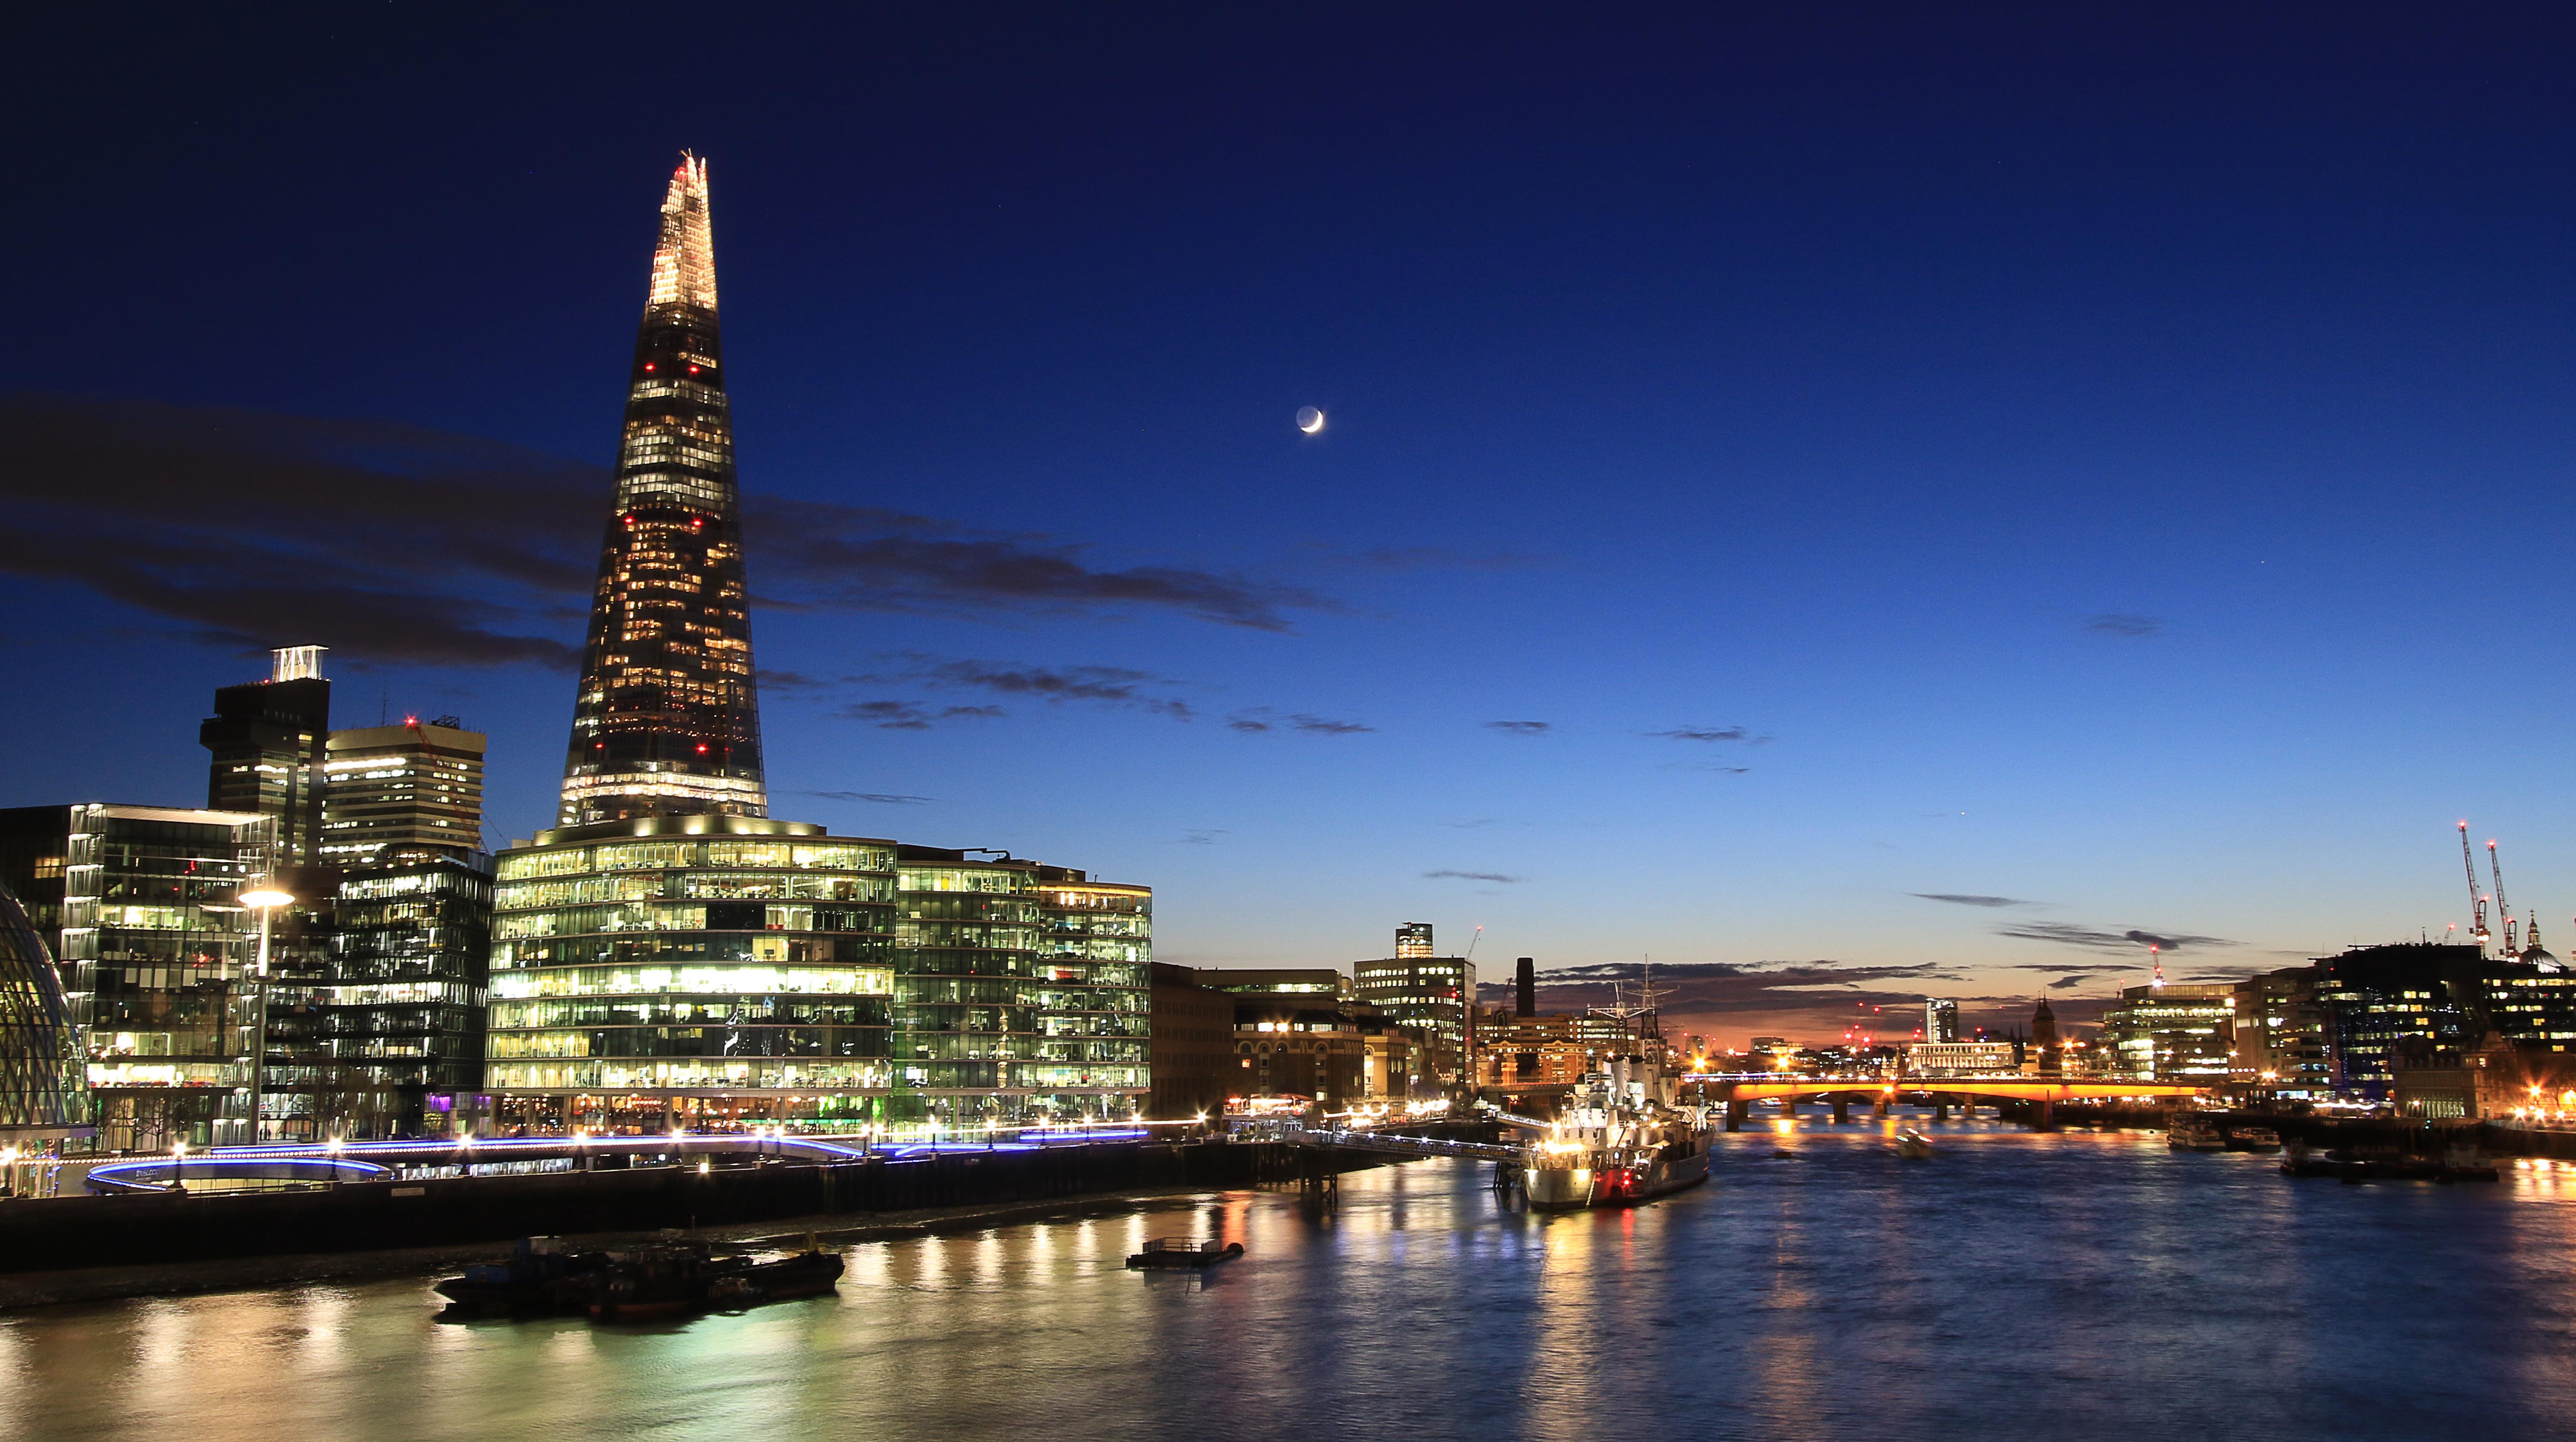
landmark, cityscape, skyline, night, city, horizon, reflection, skyscraper, human settlement, dusk, evening, metropolis, tower, downtown, marina, waterway, dock, panorama